Juno Awards of 2015

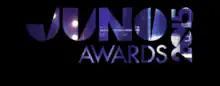
The 2015 Juno Awards Logo

The Juno Awards of 2015 honoured Canadian music industry achievements in the latter part of 2013 and most of 2014. They were presented in Hamilton, Ontario, Canada, during the weekend of March 14-15. The main ceremony was conducted at FirstOntario Centre and televised on CTV. Various related concerts and events began on March 9. This marked the sixth time they were presented in Hamilton, which last hosted the Junos in 2001.